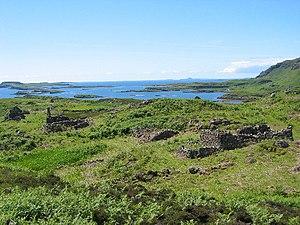
Les Highland Clearances ou Fuadaich nan Gàidheal sont des déplacements forcés de la population des Highlands écossais au XVIIIᵉ siècle, qui ont pris de l'ampleur à partir de la rébellion jacobite de 1708 et de l'Acte de Désarmement de 1716, pour culminer après la bataille de Culloden.